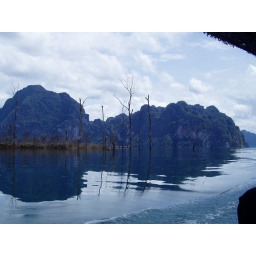
some dead trees in the lake. Looked like these were here when the lake was created and are still standing